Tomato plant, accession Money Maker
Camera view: horizontal (90 deg, fisheye); turntable rotation: 120 degrees
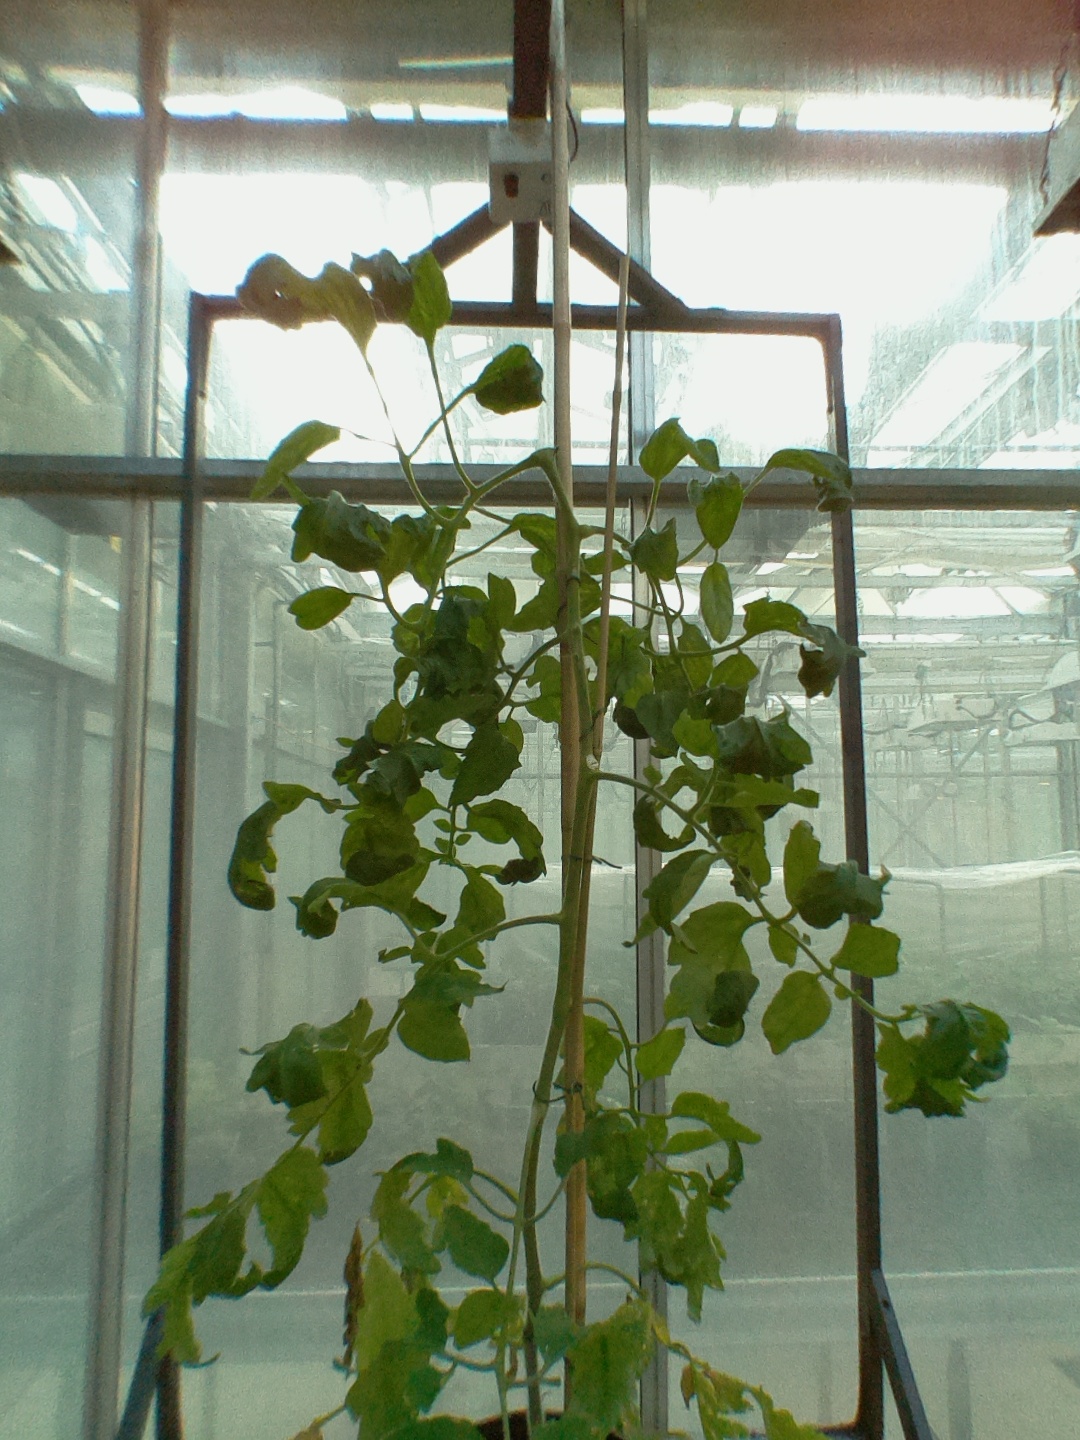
BBCH growth stage 29: 90%-100% Side shoots formed